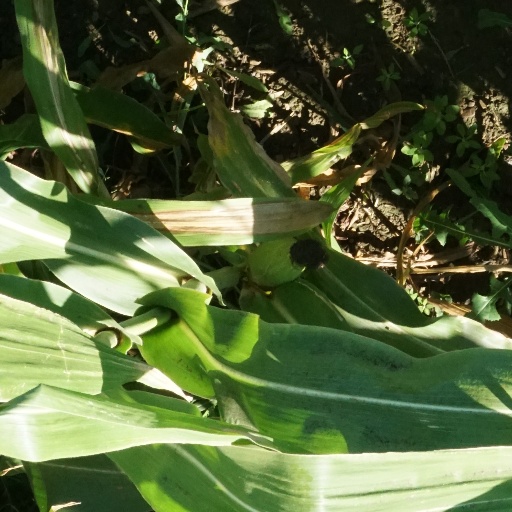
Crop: maize; corn